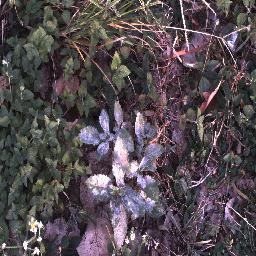
Label: snake_weed